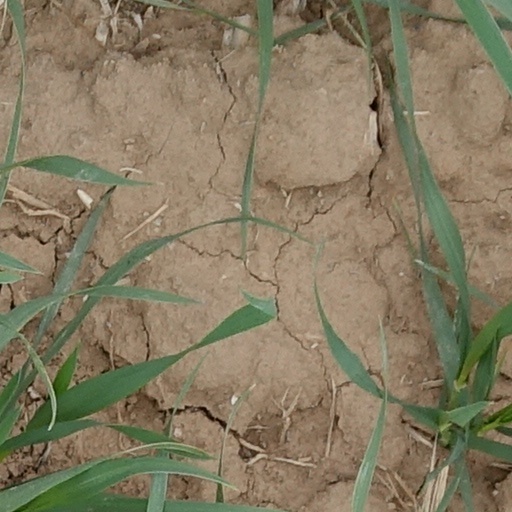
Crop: wheat